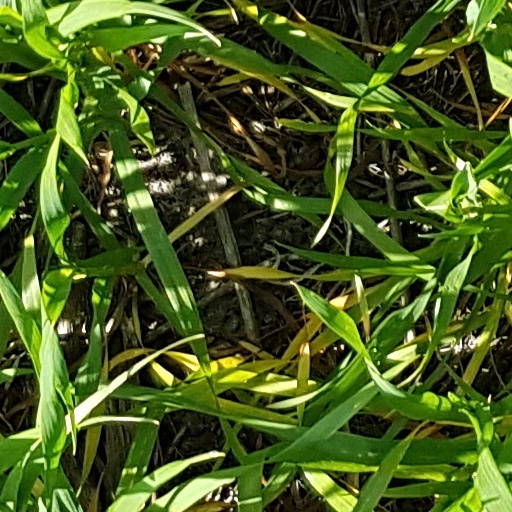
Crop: wheat